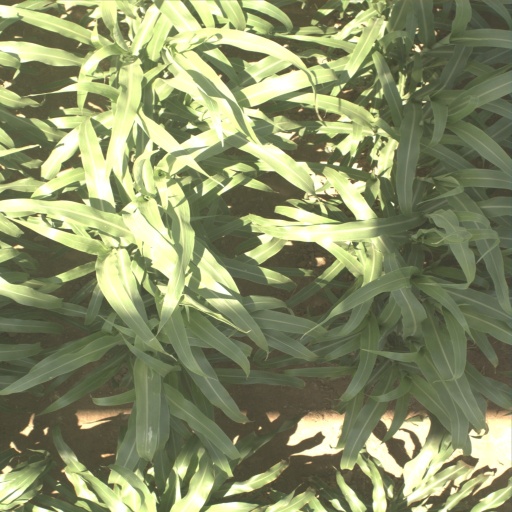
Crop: sorghum